Kenneth Roth

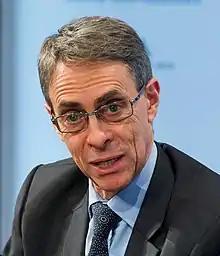
Roth during the Munich Security Conference, 2018

Kenneth Roth (born September 23, 1955) is an American attorney, human rights activist, and writer. He was the executive director of Human Rights Watch (HRW) from 1993 to 2022.